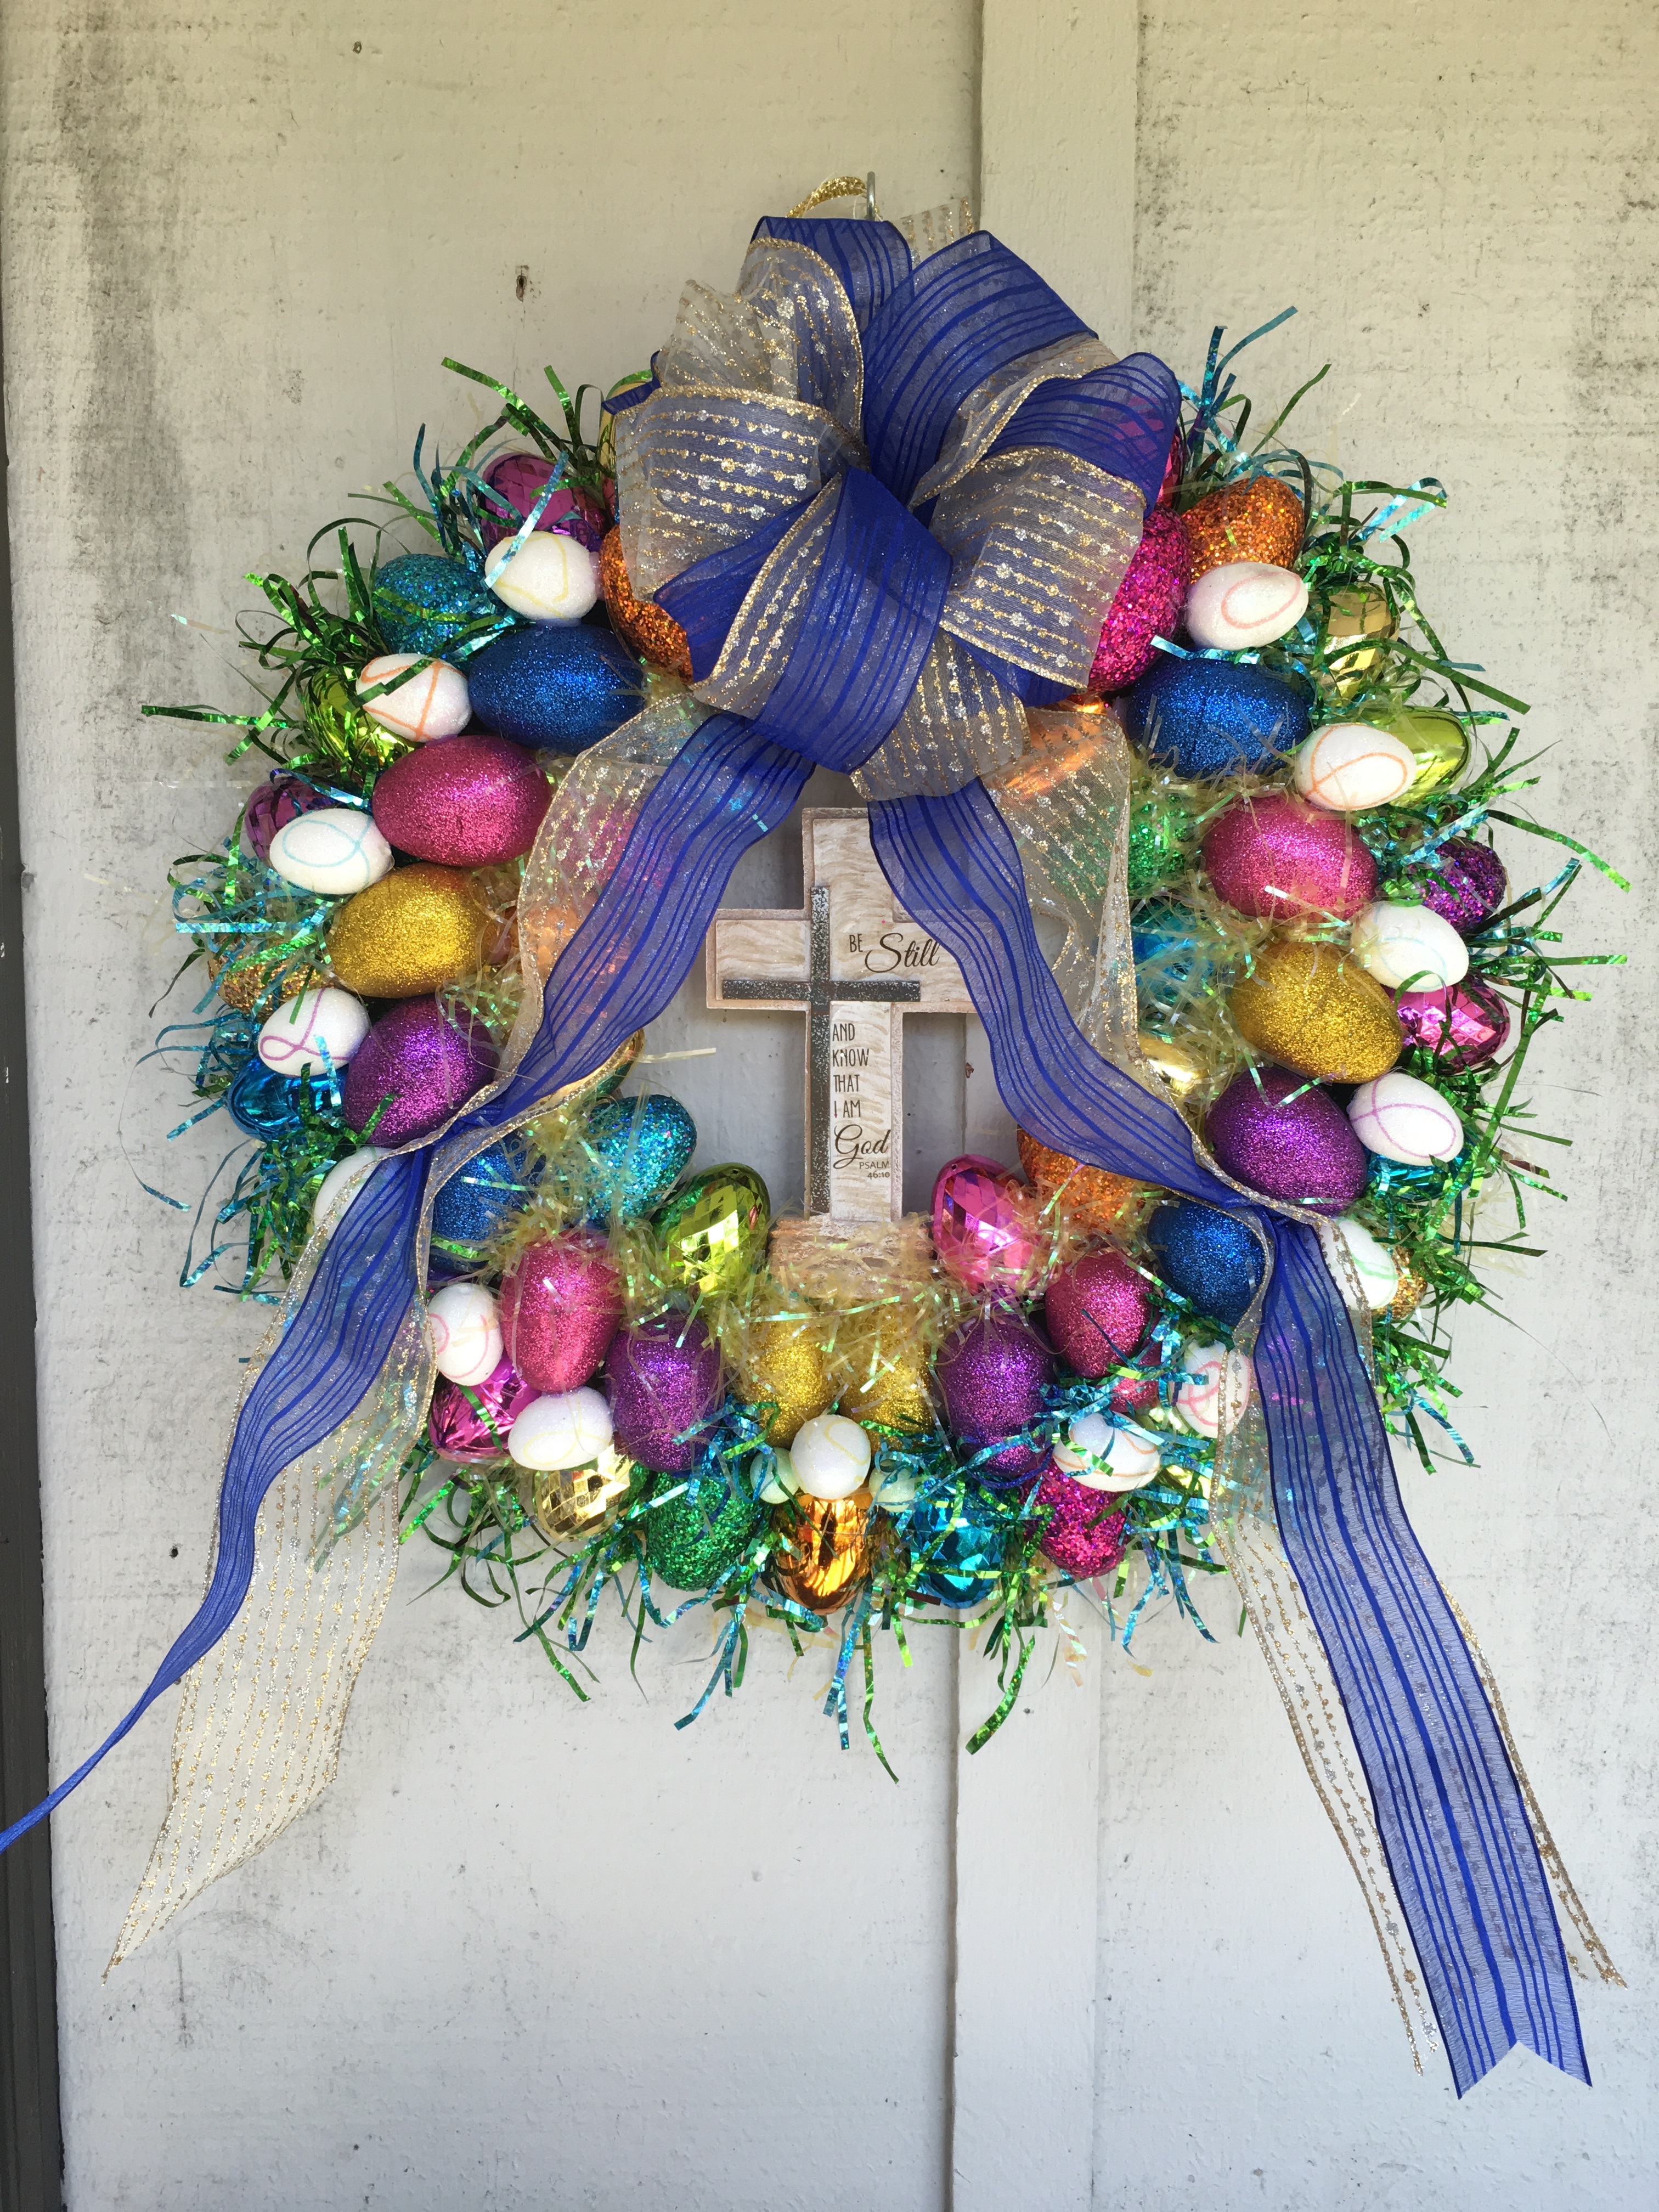
branch, flower, decoration, holiday, christian, door, decor, wreath, christmas decoration, tags separated by easter